Edict of Expulsion

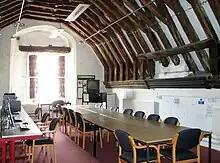
167 and 169 King Street, The Music House, Norwich: one of two surviving Jewish houses dating from before the expulsion. Such properties were forfeit and sold or gifted by the Crown.

The Church took further action, for example John Peckham the Archbishop of Canterbury campaigned to suppress seven London synagogues in 1282. In late 1286, Pope Honorius IV addressed a special letter or "rescript" to the Archbishops of York and Canterbury claiming Jews had an evil effect on religious life in England through free interaction with Christians, and calling for action to be taken to prevent it. Honorius's demands were restated at the Synod of Exeter.